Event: Nepal Earthquake
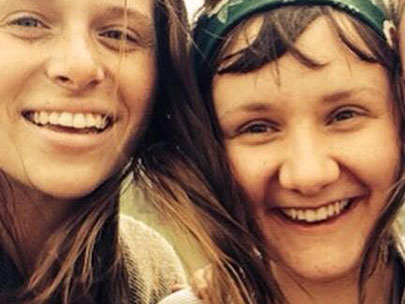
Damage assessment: no_damage